Anegola Kikkeri

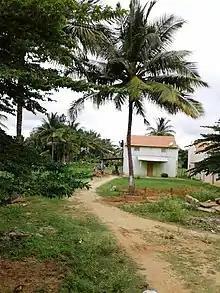
Angola village

Anegola Kikkeri is a small village in Mandya District of Karnataka state, India.